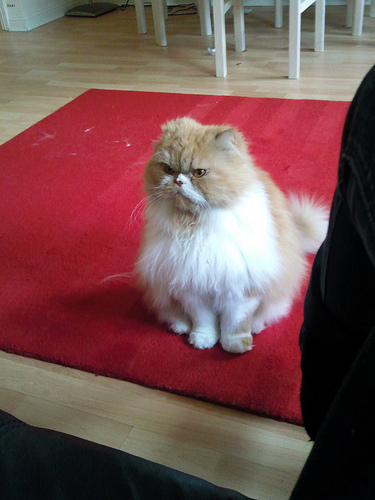
Animal: cat
Breed: persian